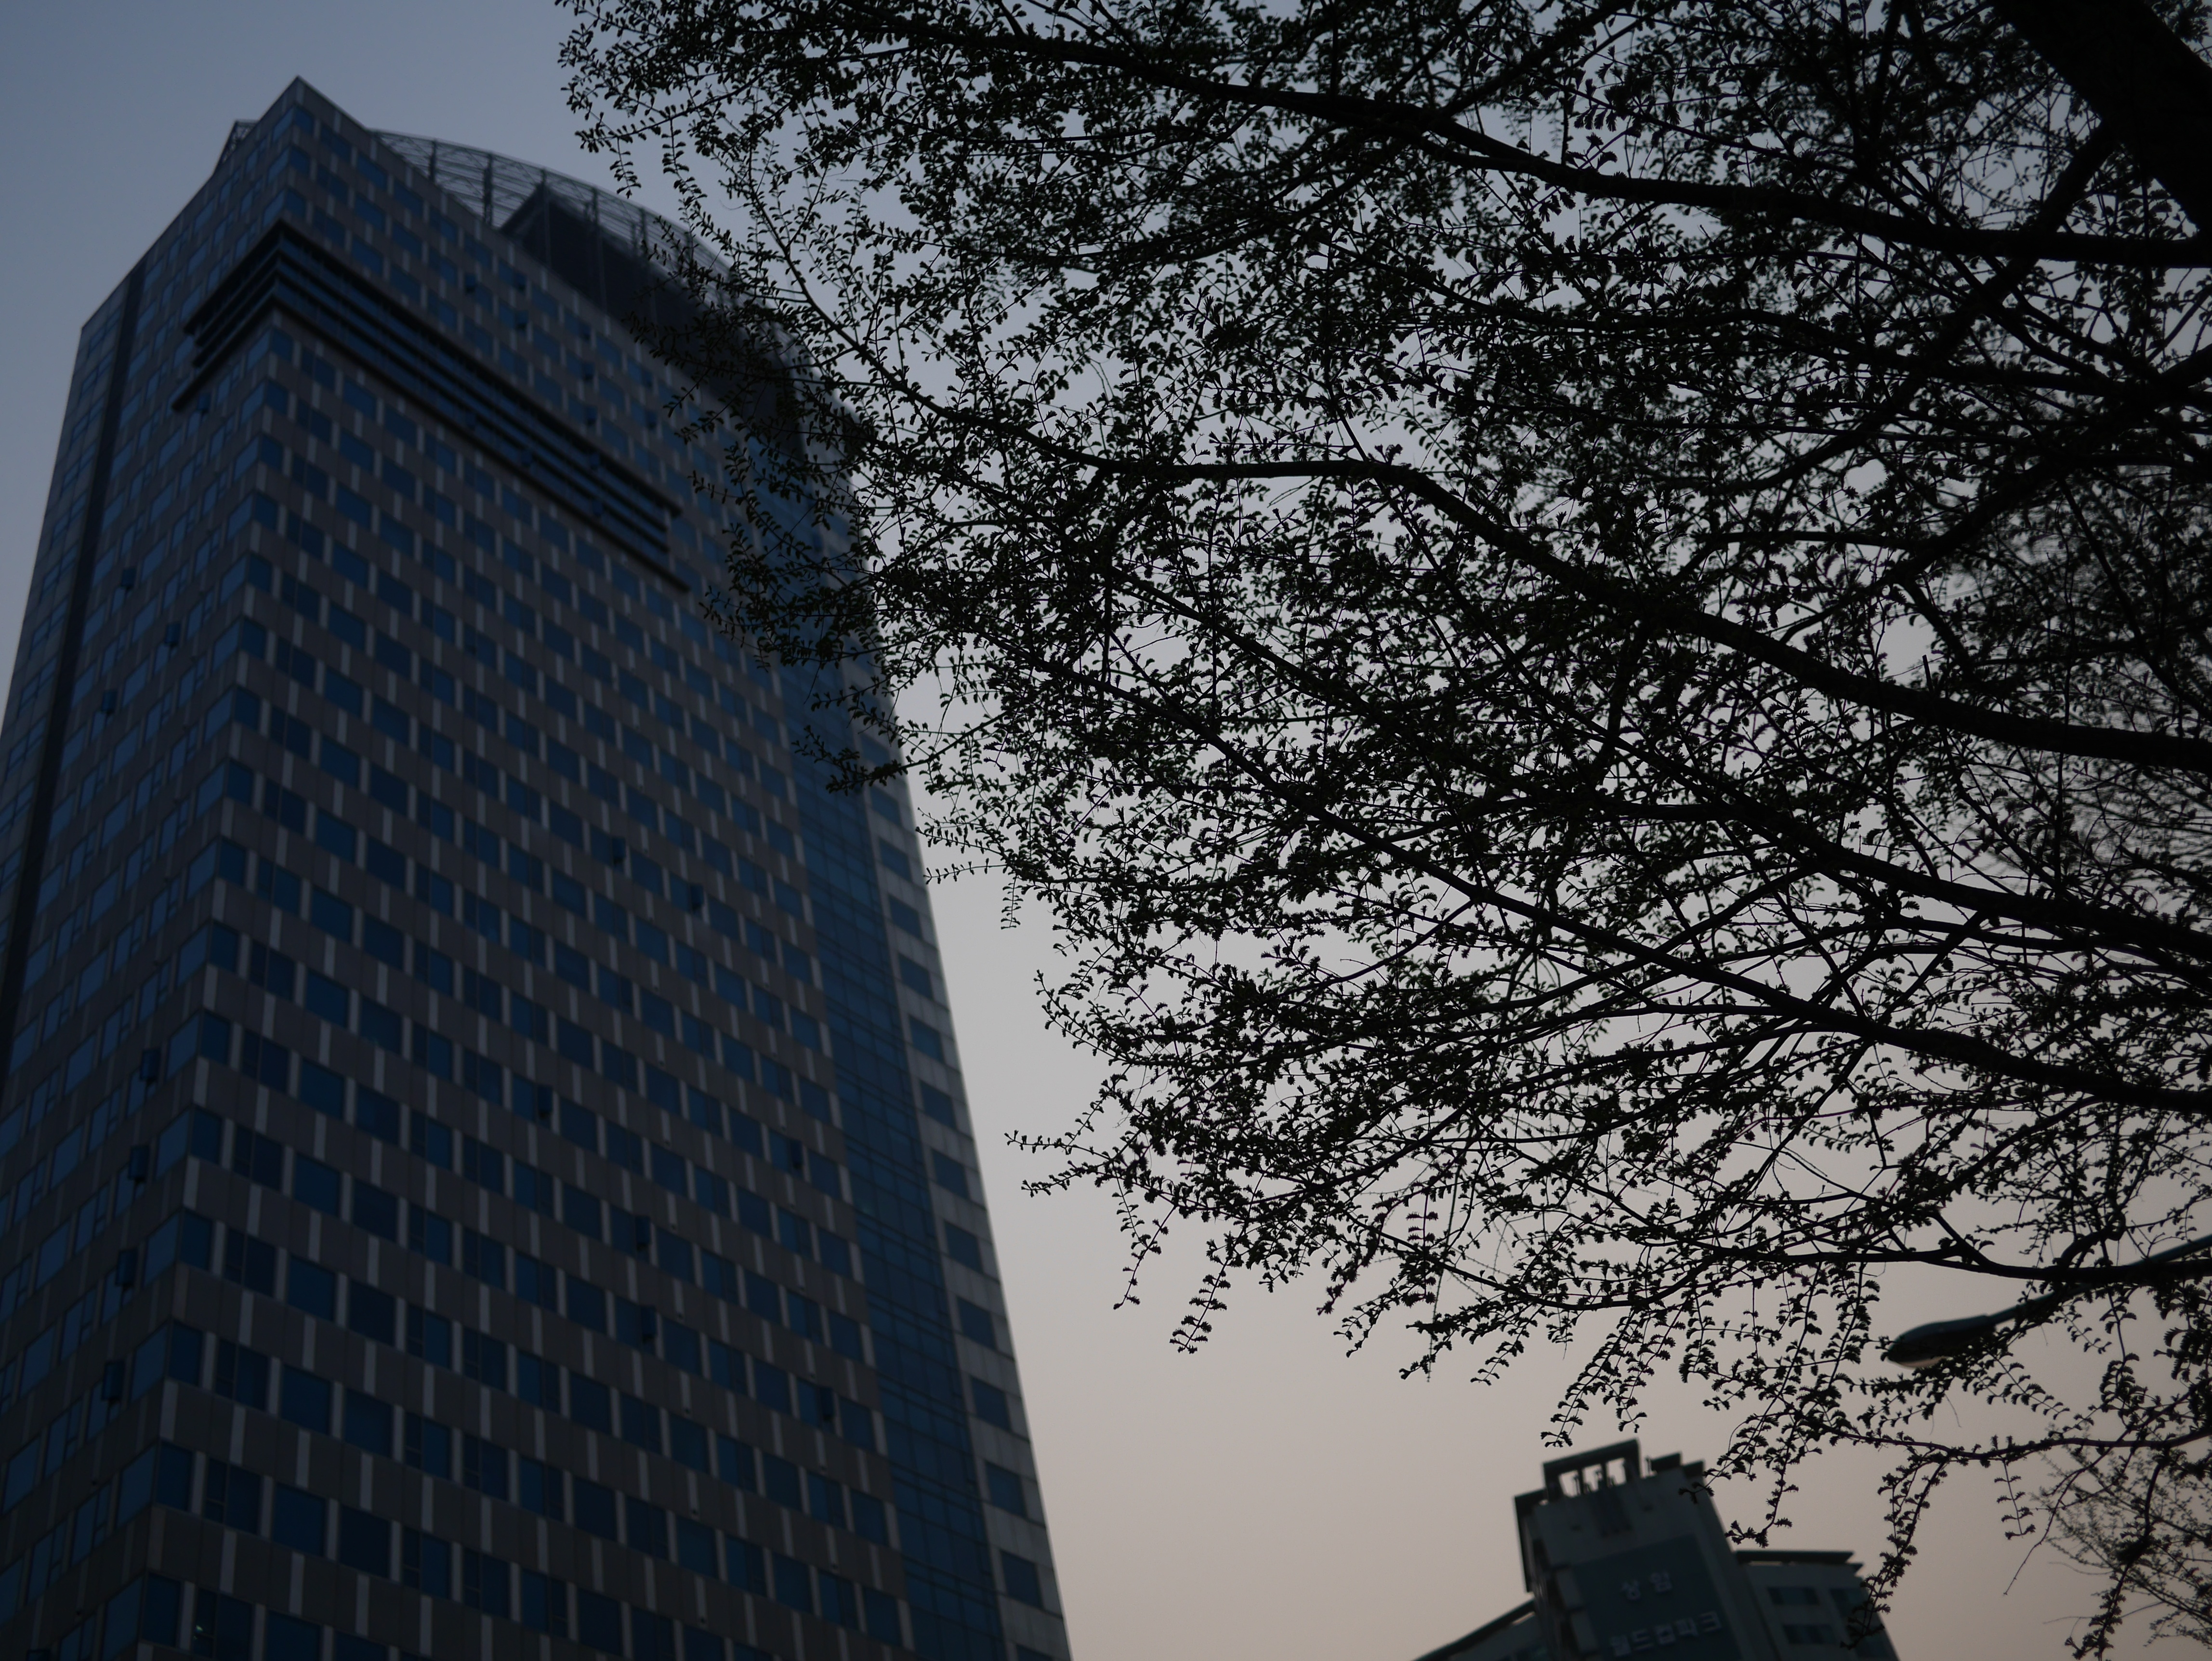
tree, winter, skyscraper, monochrome, tower block, urban area, atmospheric phenomenon